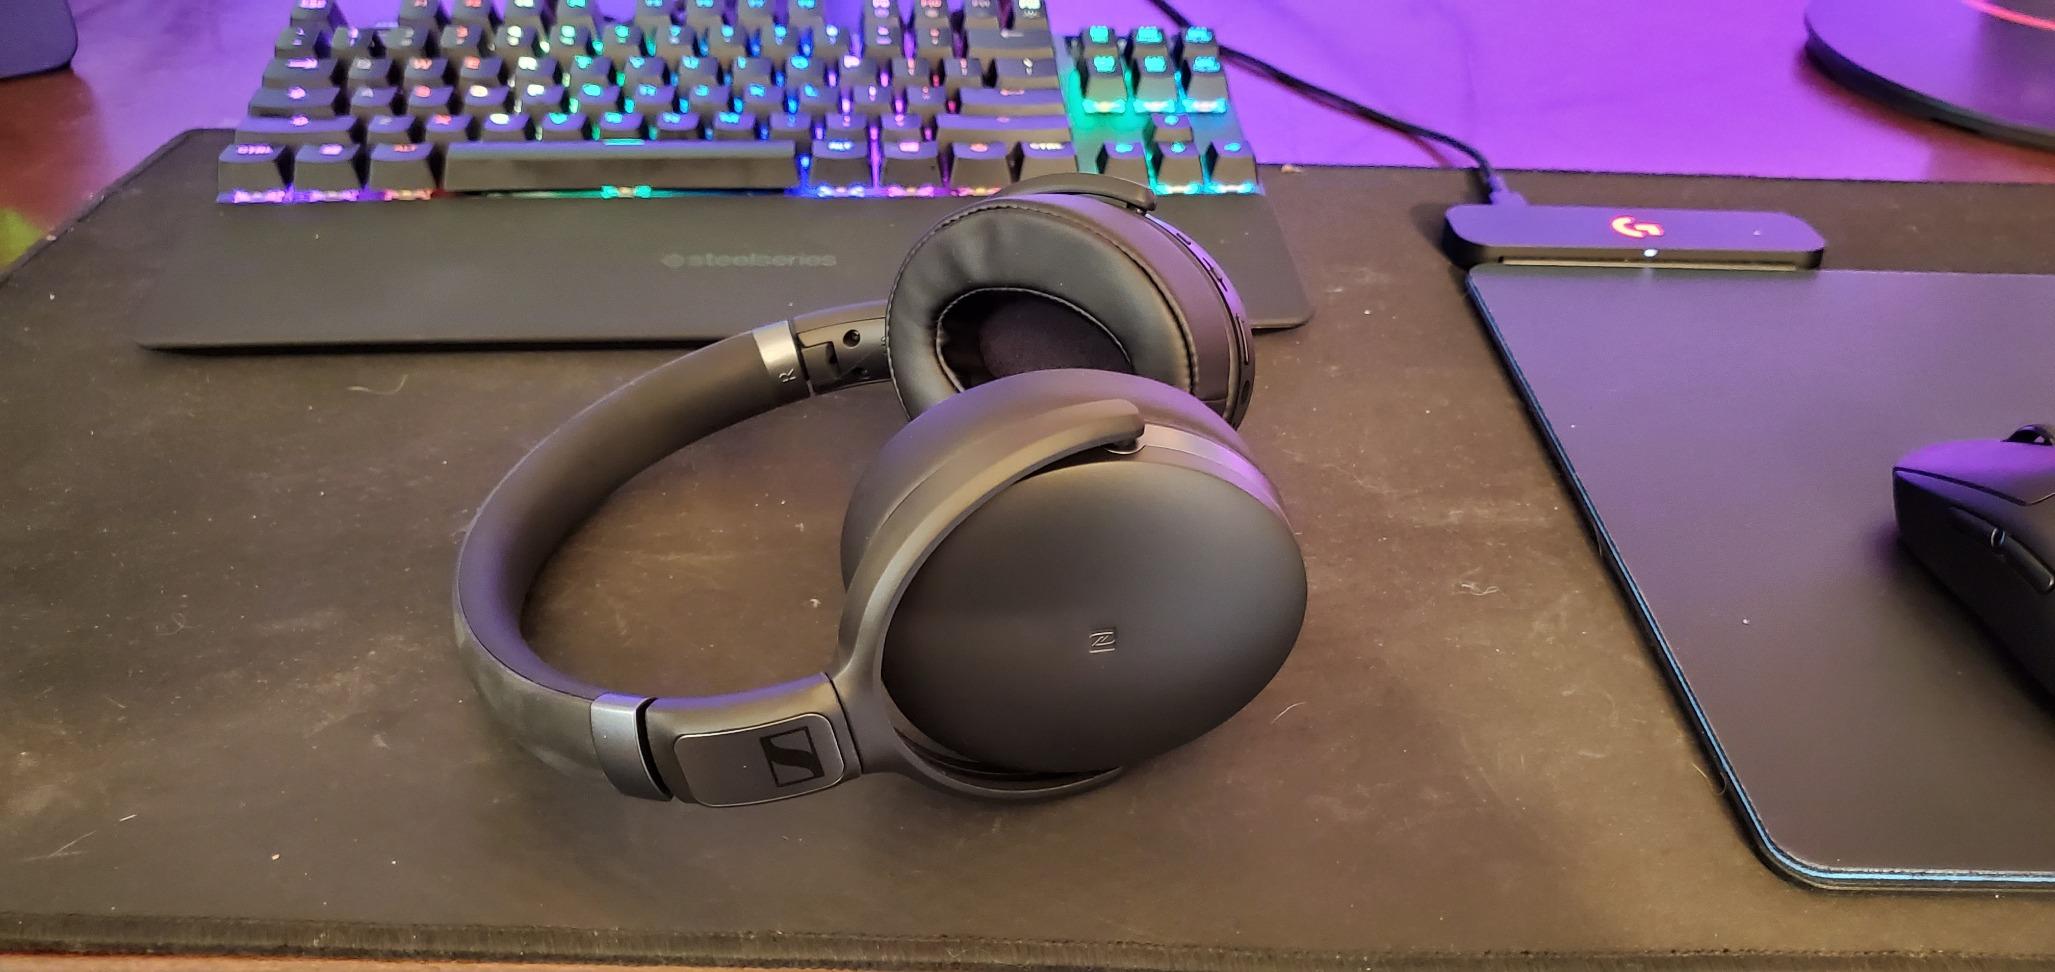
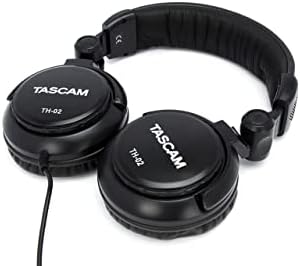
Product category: headphones
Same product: no